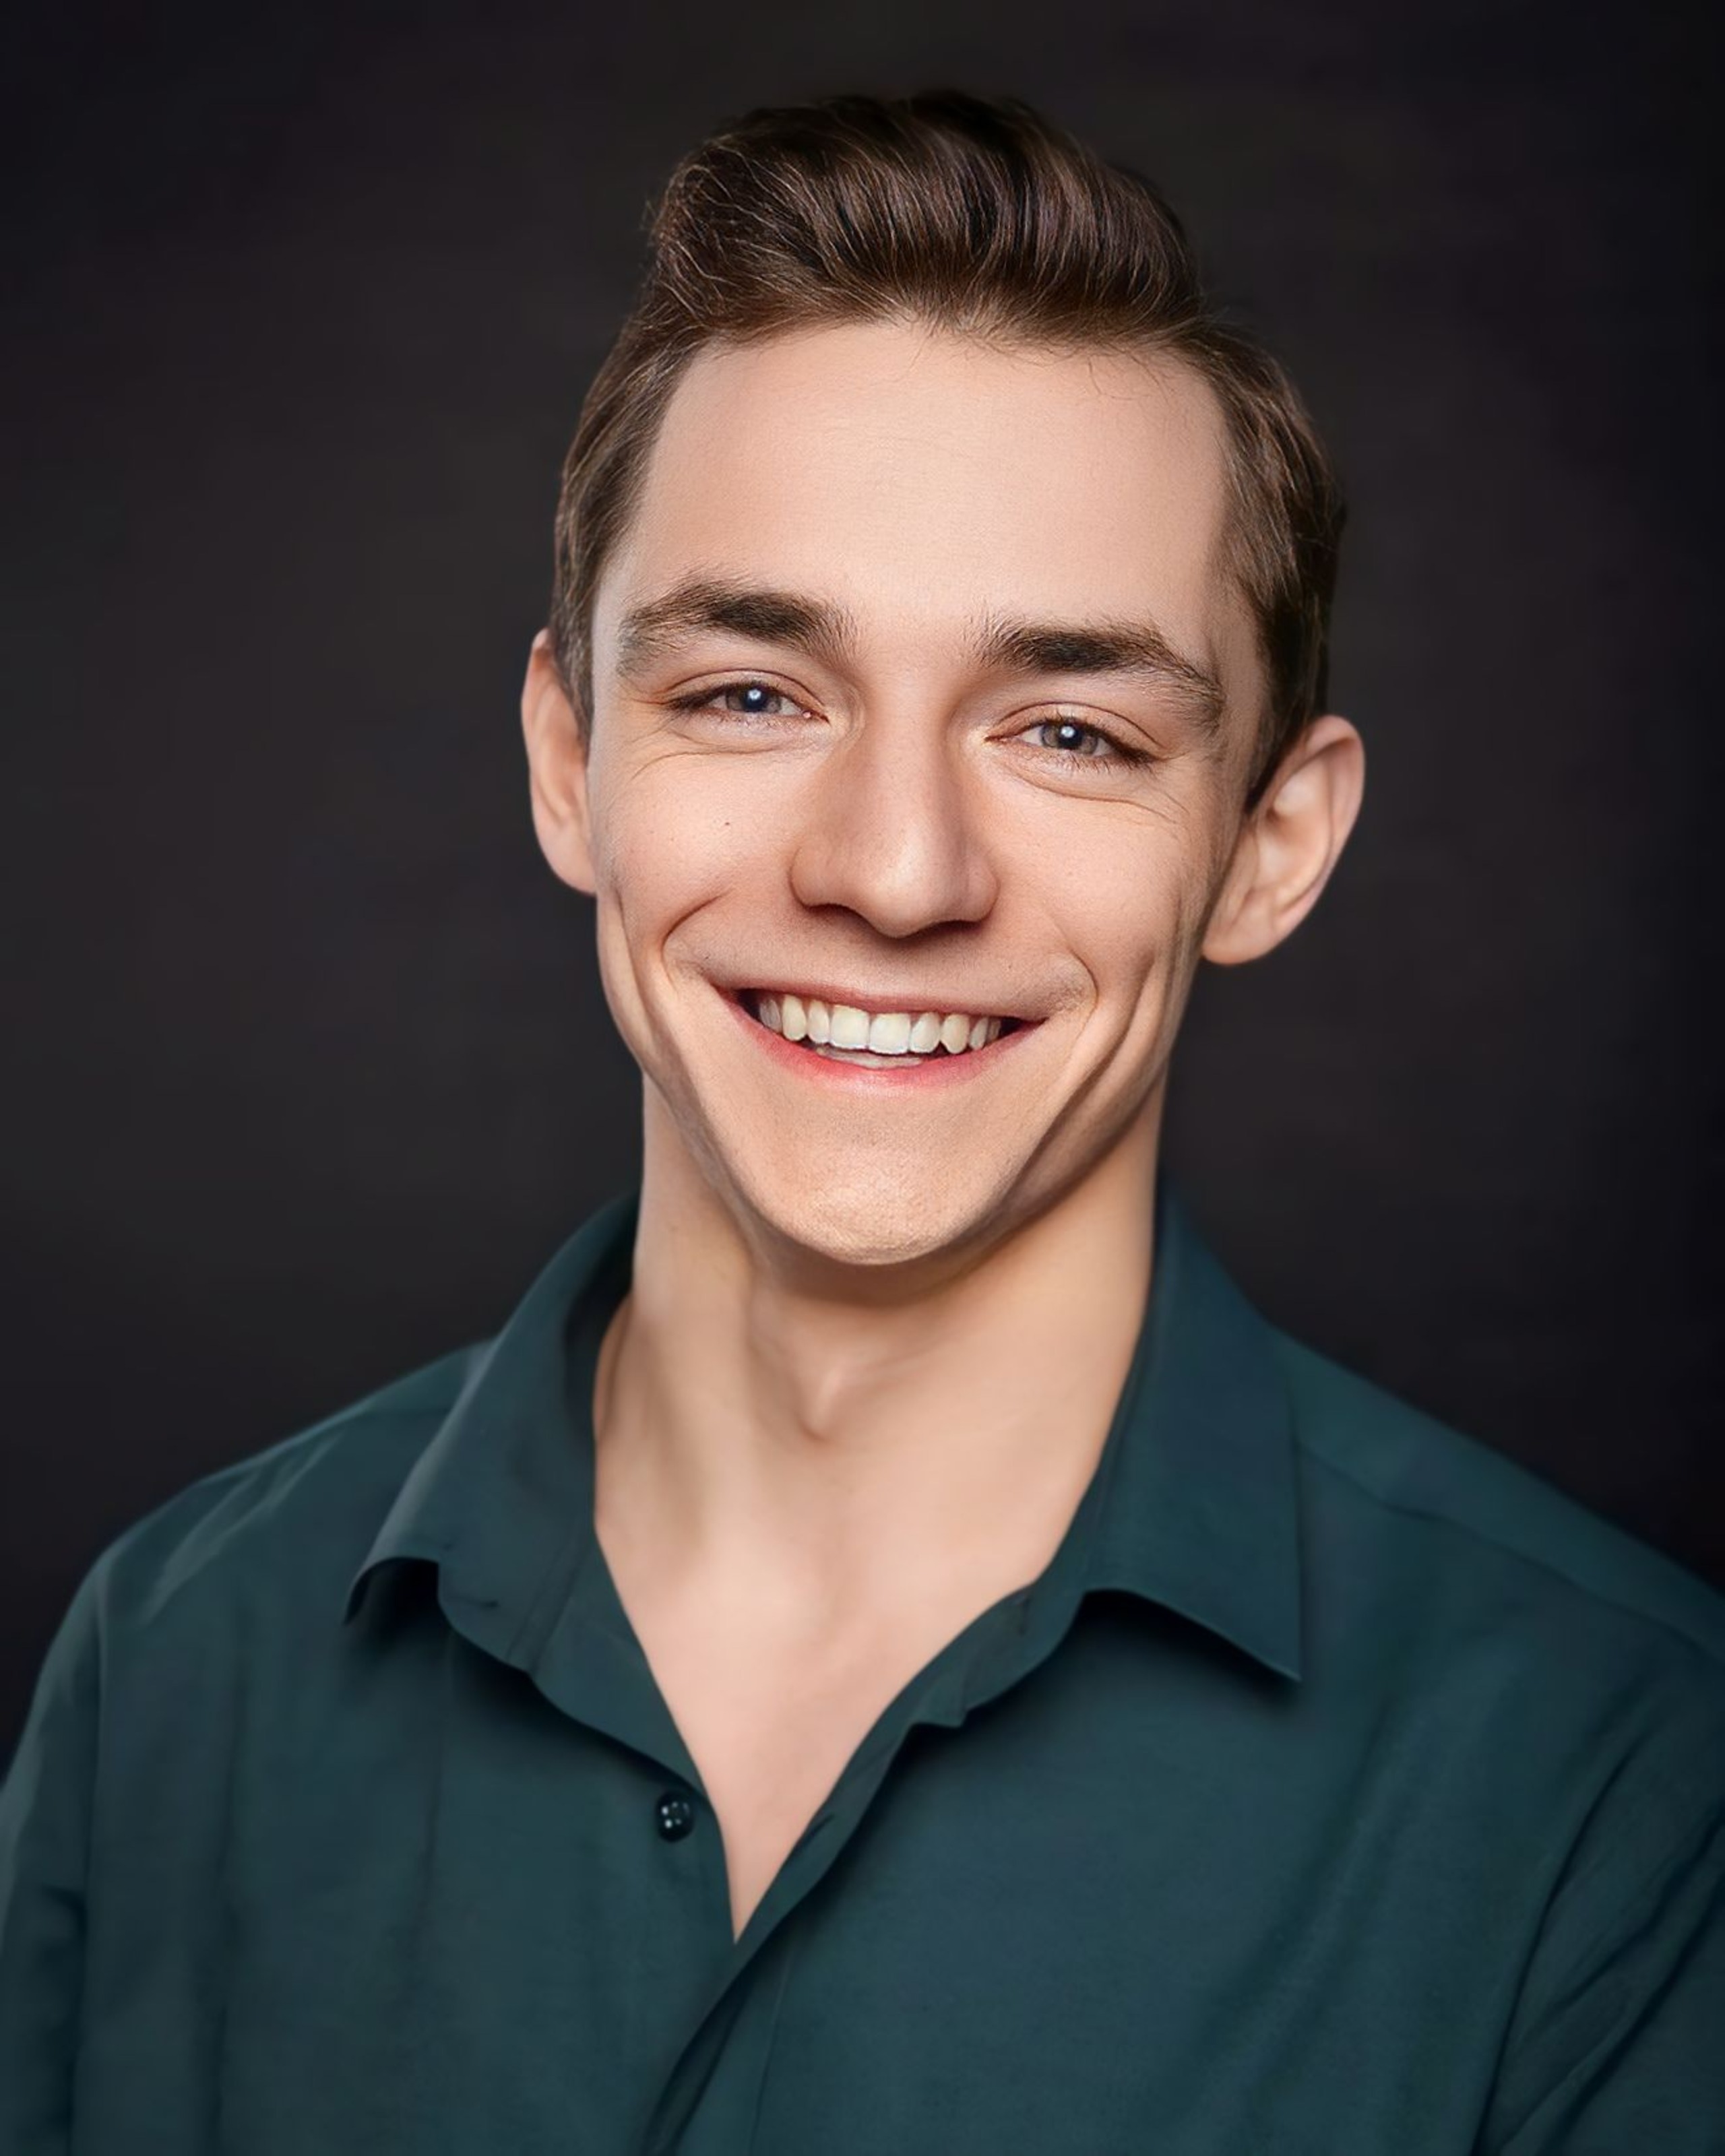
man, posing, smile, forehead, hair, cheek, head, eyebrow, dress shirt, jaw, neck, flash photography, sleeve, gesture, collar, eyelash, happy, cosmetic dentistry, formal wear, white collar worker, pleased, electric blue, Caesar cut, laugh, portrait, portrait photography, official, button, uniform